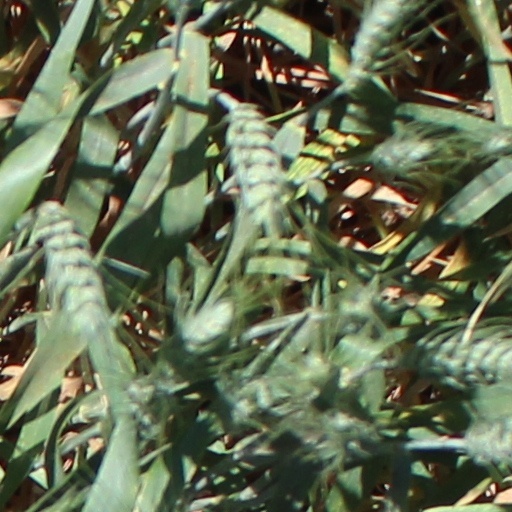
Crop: wheat